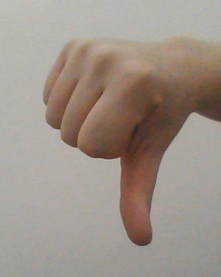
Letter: waw